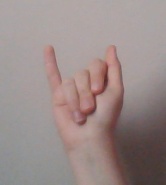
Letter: meem